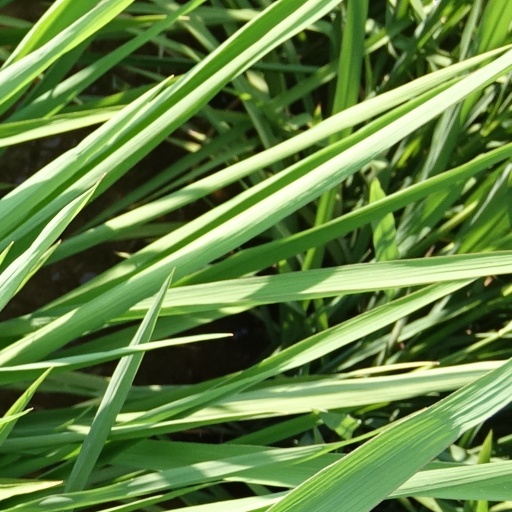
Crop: rice